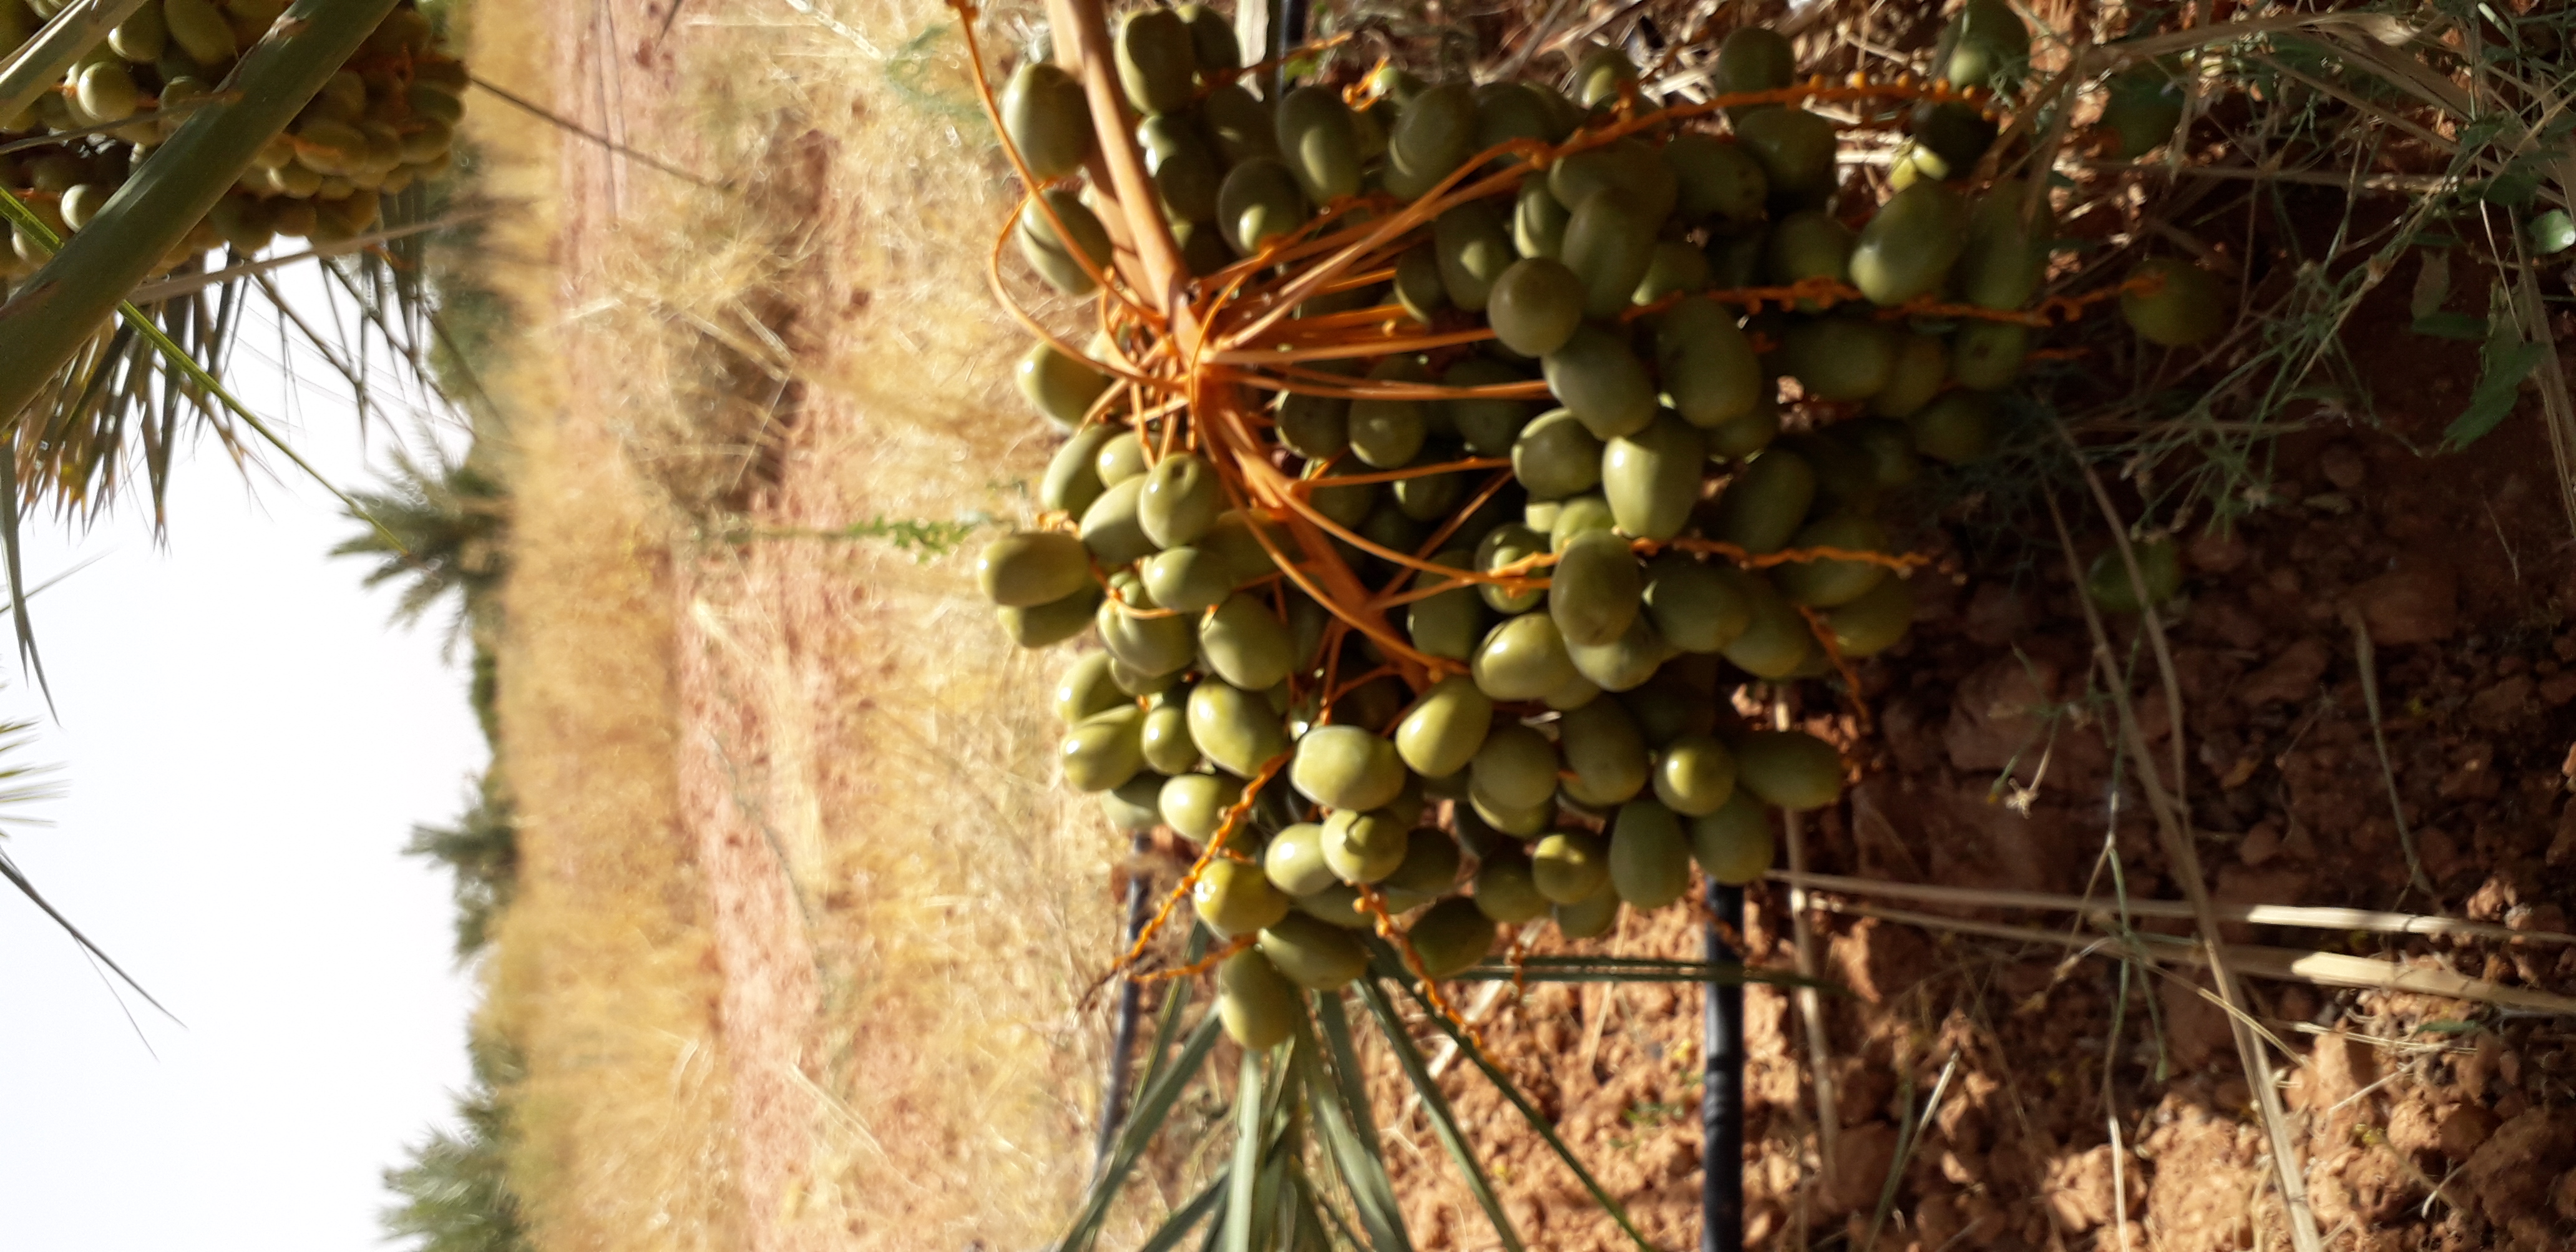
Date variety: Boufagous